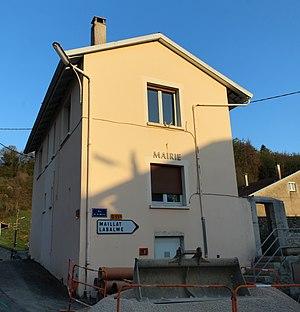
Mairie de Ceignes.
Ceignes est une commune française, située dans le département de l'Ain en région Auvergne-Rhône-Alpes. Elle est située au col de Cerdon sur un large plateau que borde l'extrémité des Monts Berthiand. La commune est située à environ 40 kilomètres de Bourg-en-Bresse et 16 kilomètres de Nantua.